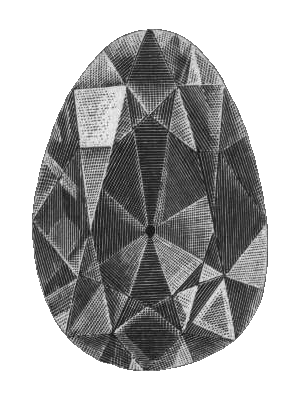
Diamant vert de Dresde Русский: Дрезденский зелёный бриллиант Svenska: Grön diamant (i Dresdens k. samlingar)